Khanto Bala Rai

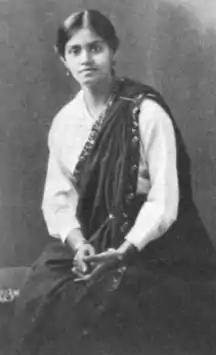
Khanto Bala Rai, from a 1921 publication.

Khanto Bala Rai (born 1897) was a Bengali Christian educator, head of the Mission Girls' High School in Midnapore beginning in 1923.